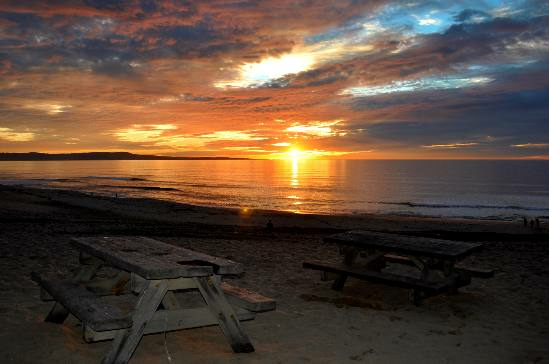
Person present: No